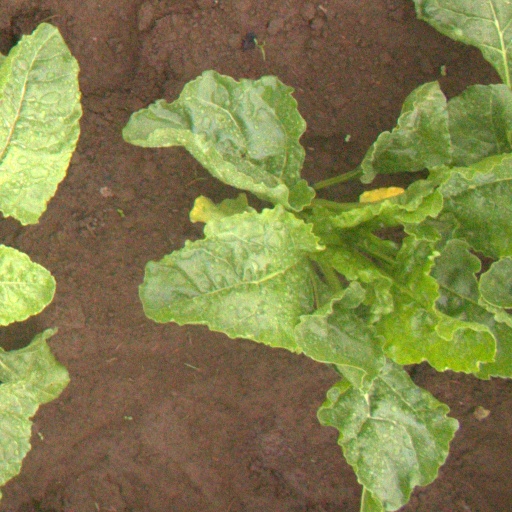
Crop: sugar beet